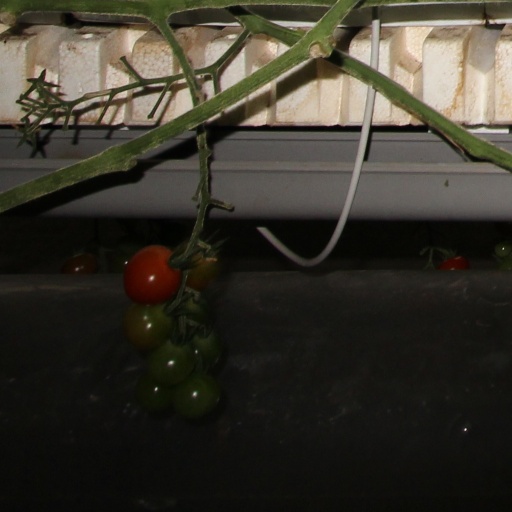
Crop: tomato